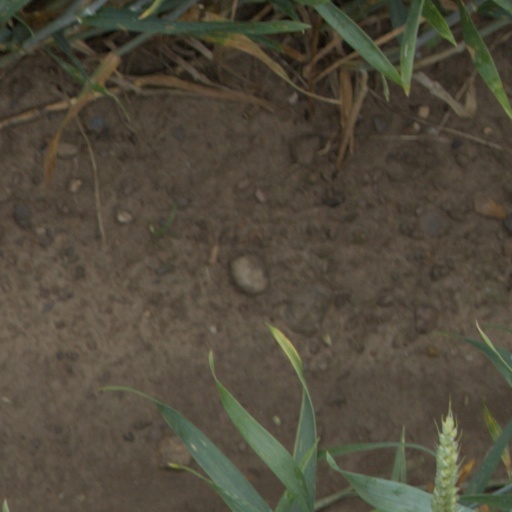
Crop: wheat